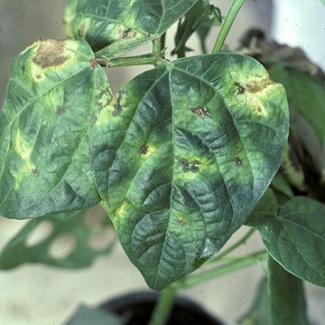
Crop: unknown
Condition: bean_bean_halo_blight